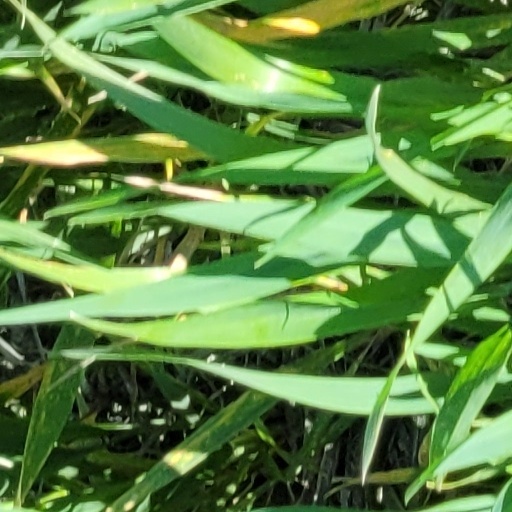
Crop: wheat